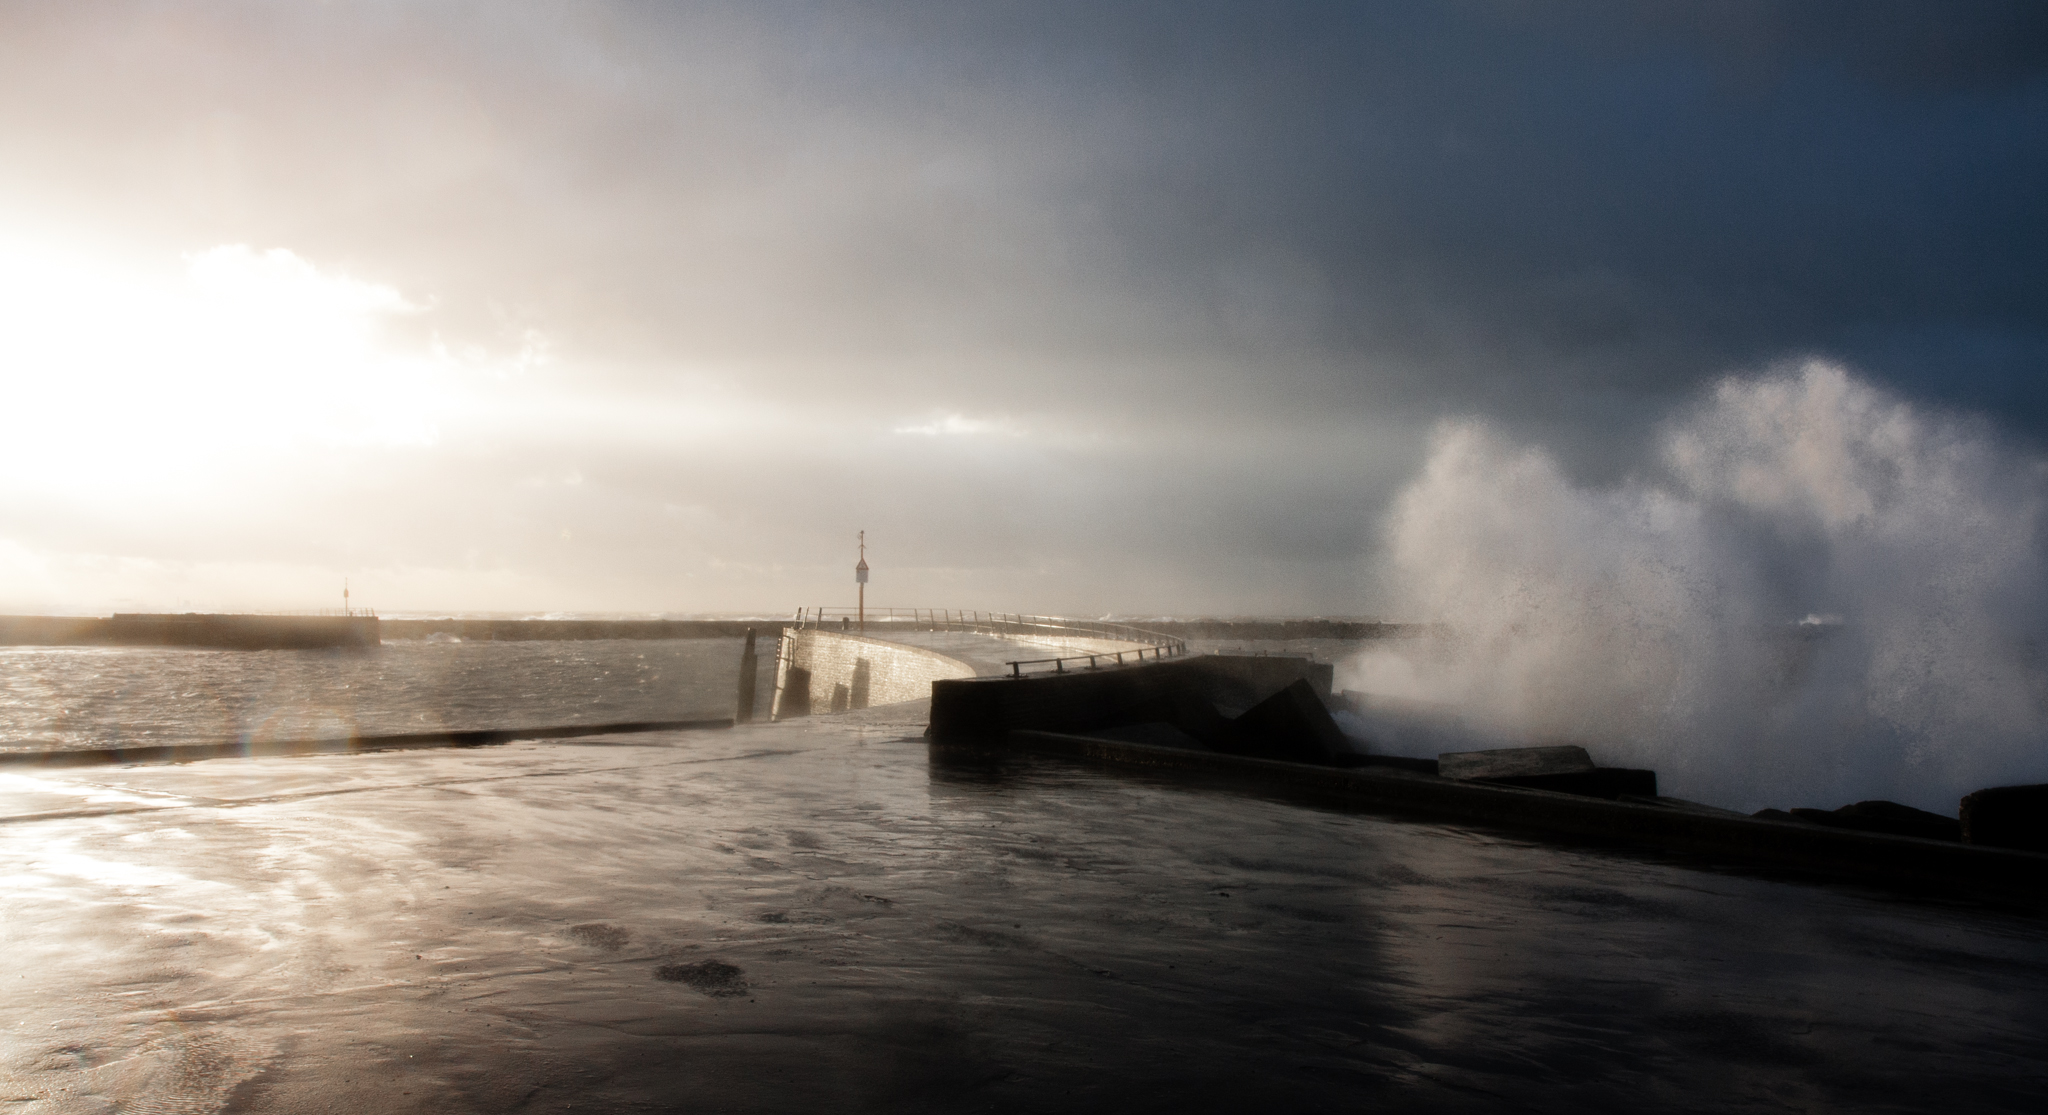
beach, sea, coast, water, ocean, horizon, cloud, sky, sun, fog, sunrise, sunset, mist, sunlight, morning, shore, wave, wind, dawn, river, dusk, evening, reflection, canon, weather, storm, harbor, south, eos, nederland, zuid, 40d, haven, strand, scheveningen, paysbas, elements, holloand, atmospheric phenomenon, wind wave